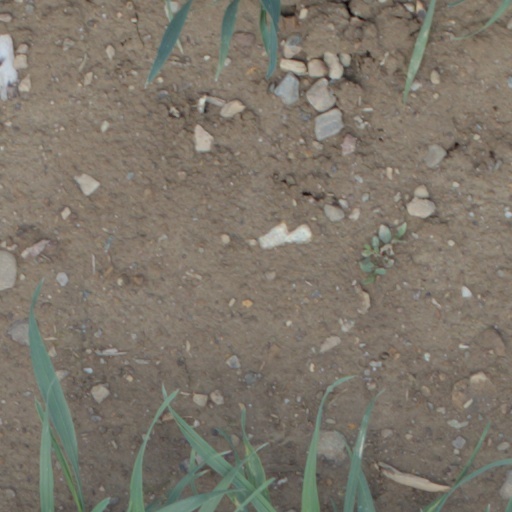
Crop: wheat